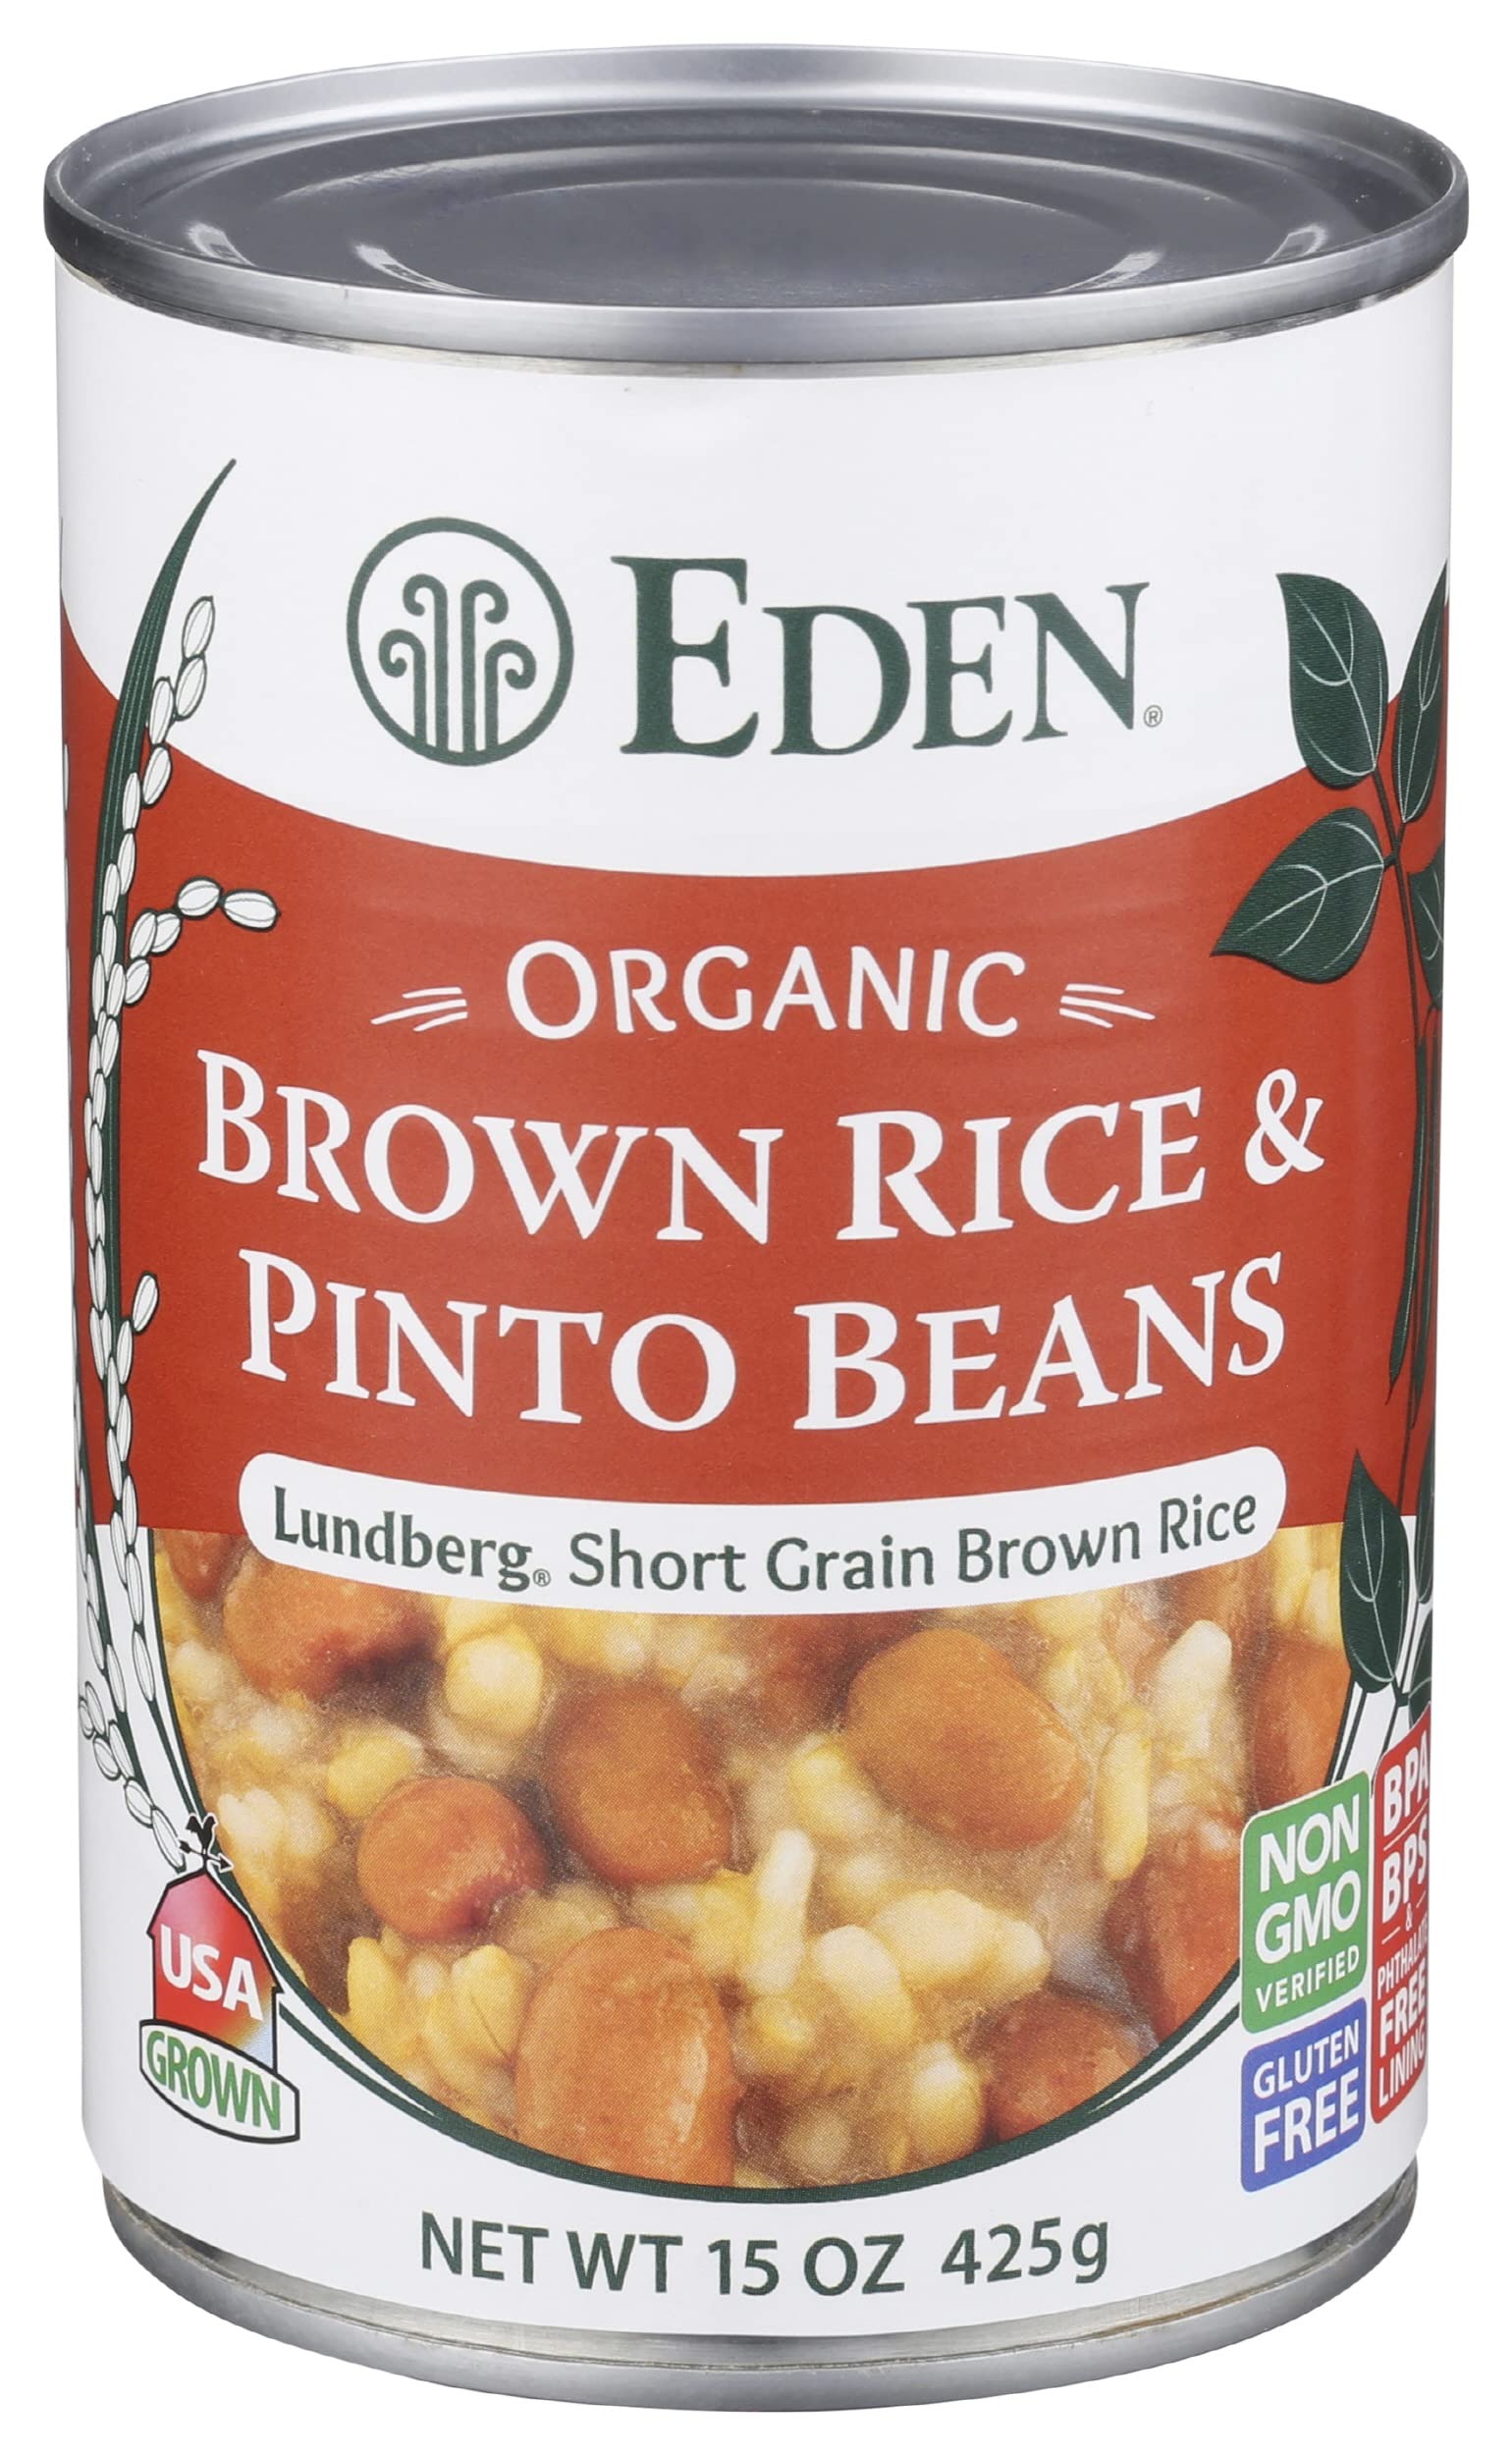
Item Name: Eden Foods, Rice And Pinto Beans Organic, 15 Ounce
Value: 15.0
Unit: Ounce

Price: 3.49